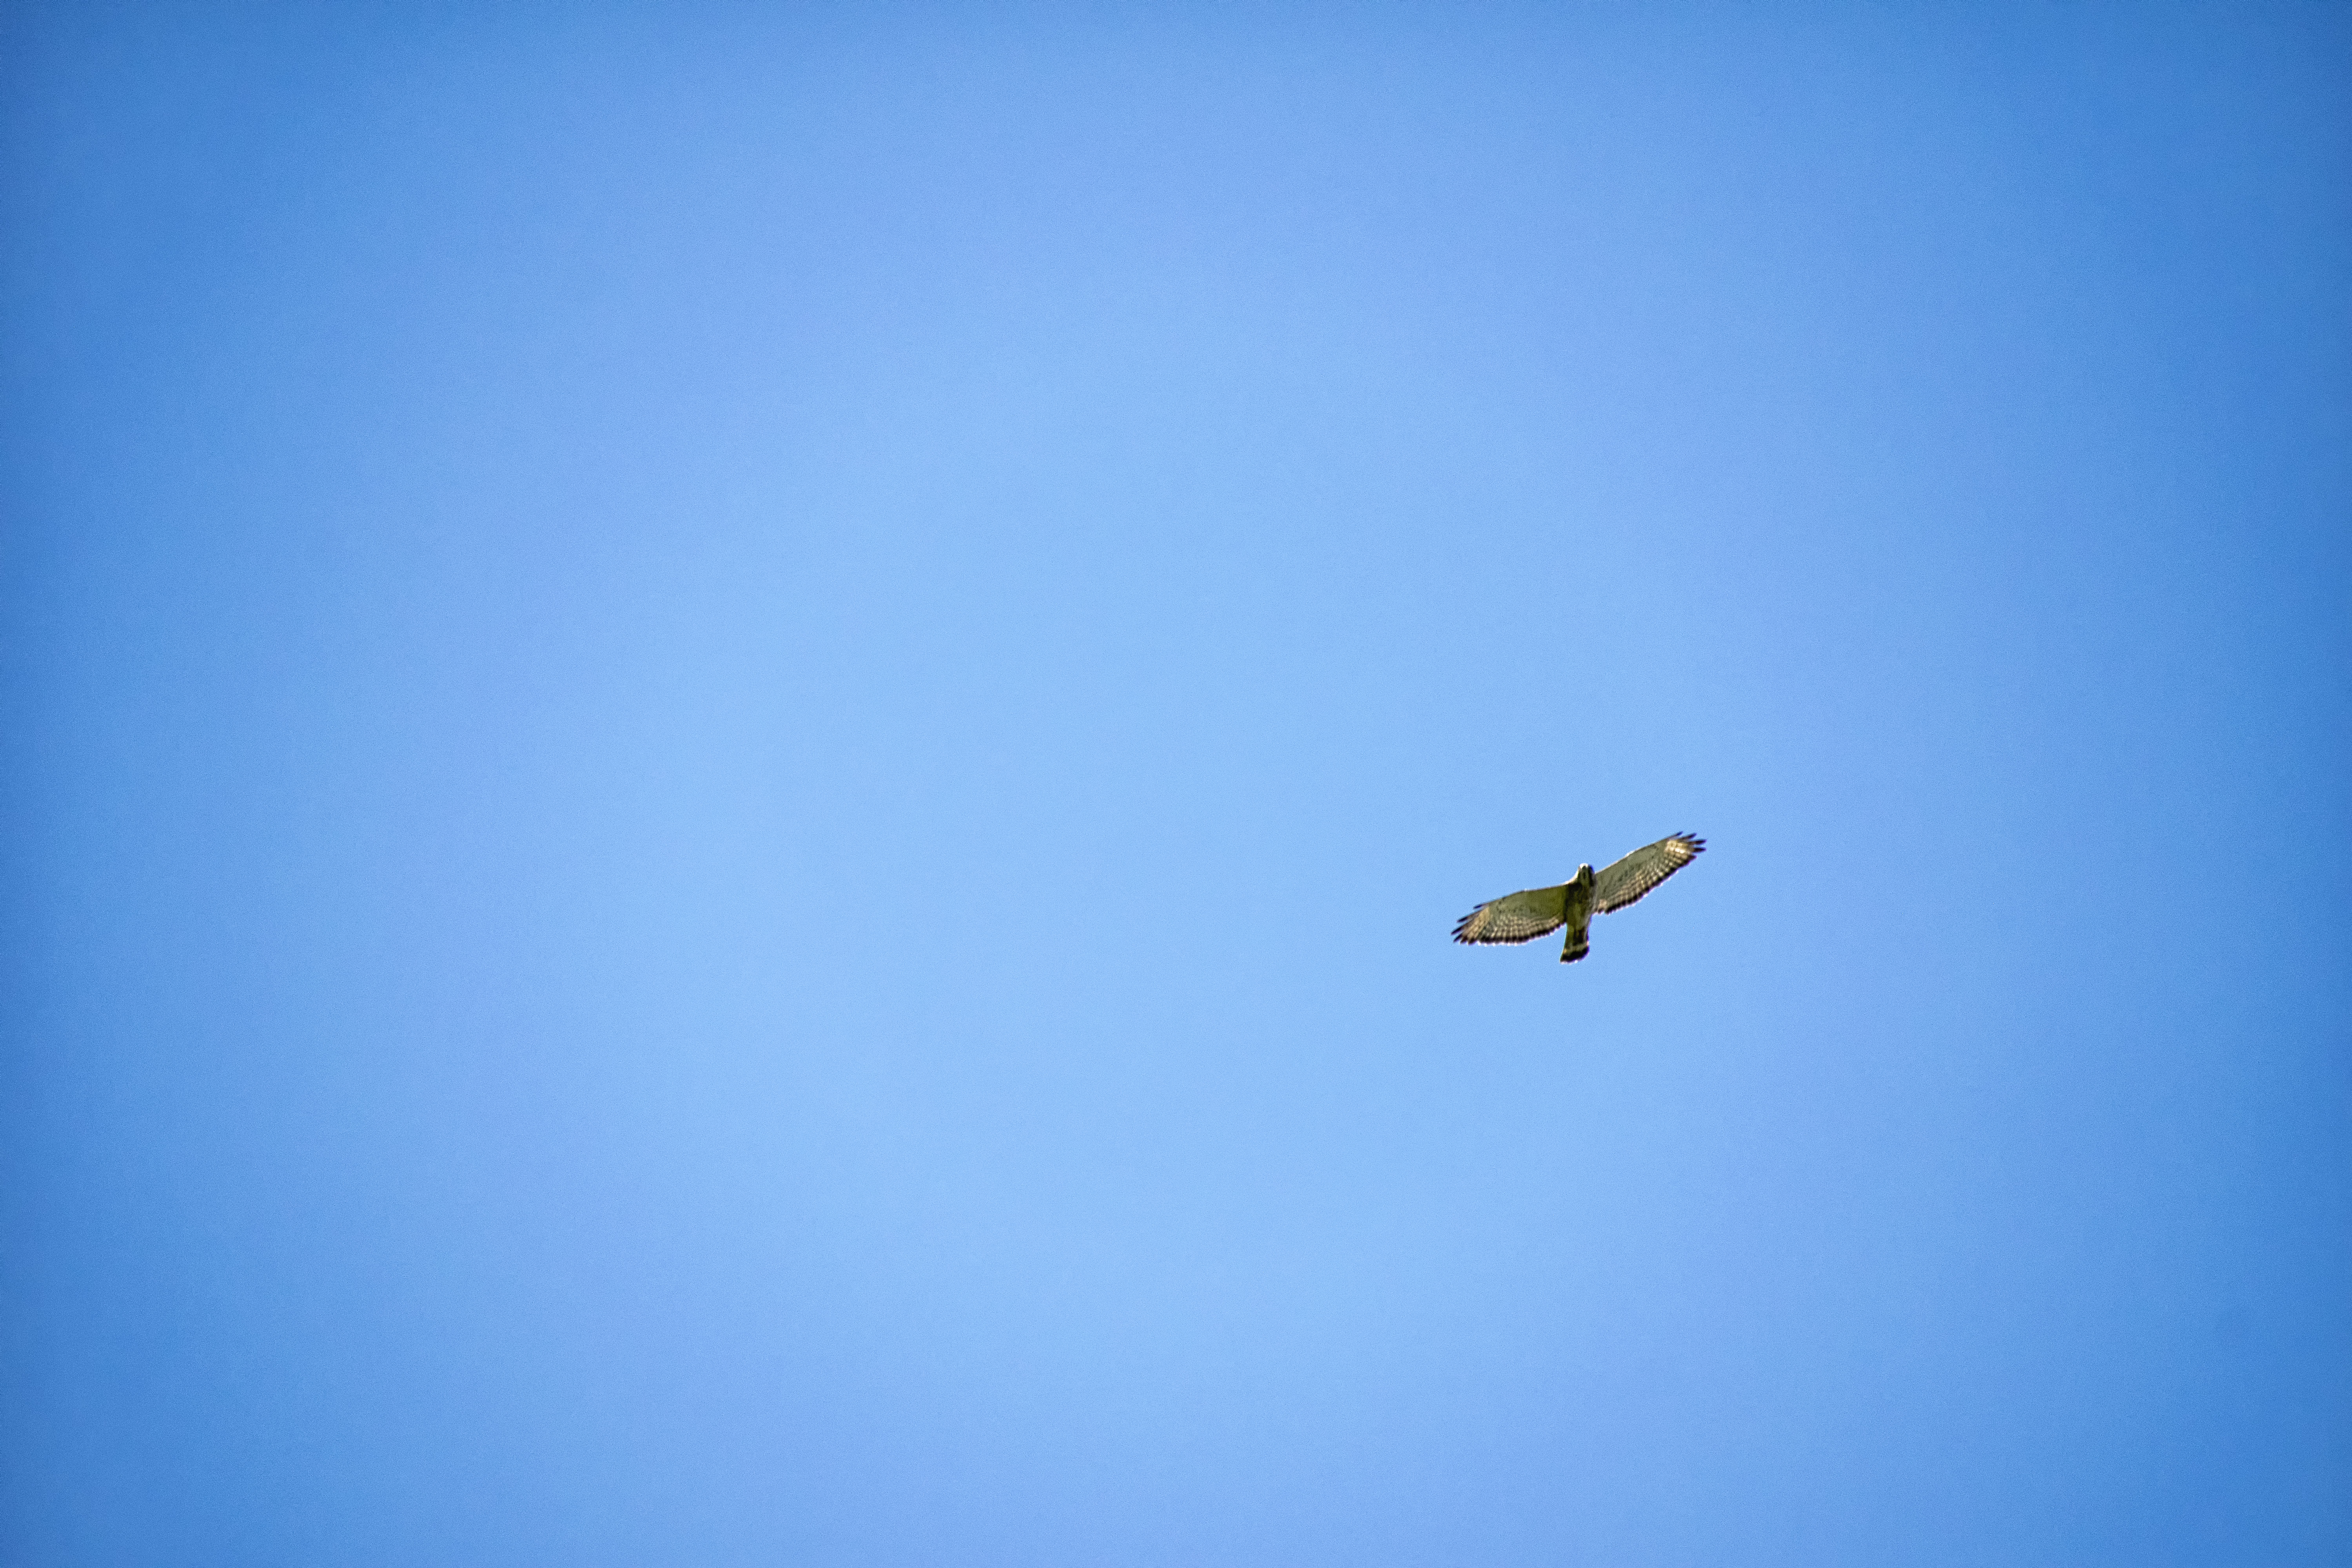
bird, wing, sky, atmosphere, aircraft, flight, blue, winged, hawk, extreme sport, toy, parachute, canada, quebec, sherbrooke, oiseau, petite, buse, broad, parachuting, atmosphere of earth, computer wallpaper